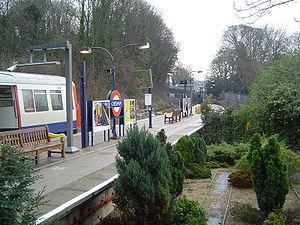
Chesham est une station du métro de Londres. Elle est une des stations de métro les plus éloignées du centre de Londres. La majorité des trains qui quittent cette station vont seulement à Chalfont & Latimer.